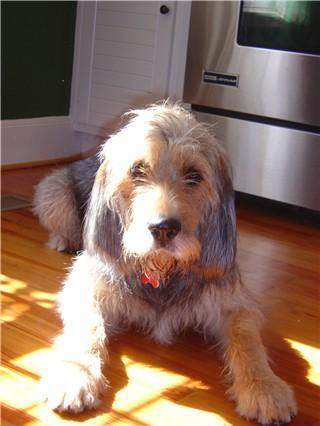
otterhound